John Cheltenham Wake

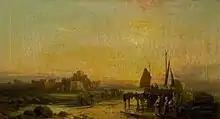
"Landing the Catch" acquired for Leicester Arts and Museums Service & Leicester Museum & Art Gallery.

John Cheltenham Wake (1834–1882) was an English oil painter who specialised in seascape and marine art.